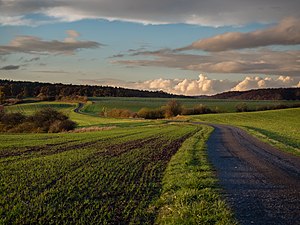
Landmand søger kærlighed
En smuk mark ligesom dem i Landmand søger kærlighed
Landmand søger kærlighed er et datingprogram på tv-kanalen TV2. Programmet har 6 sæsoner og værten er Lene Beier.